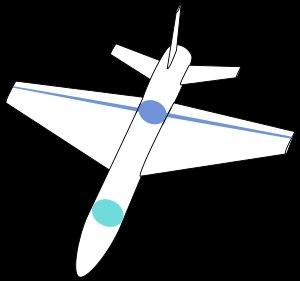
La loi des aires est une loi aérodynamique régissant la forme des avions transsoniques ou supersoniques.